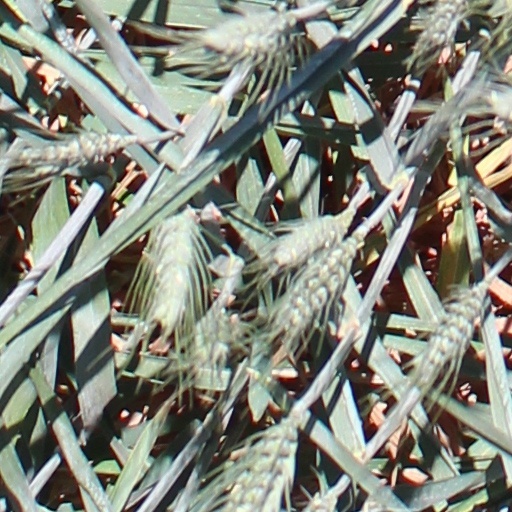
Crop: wheat